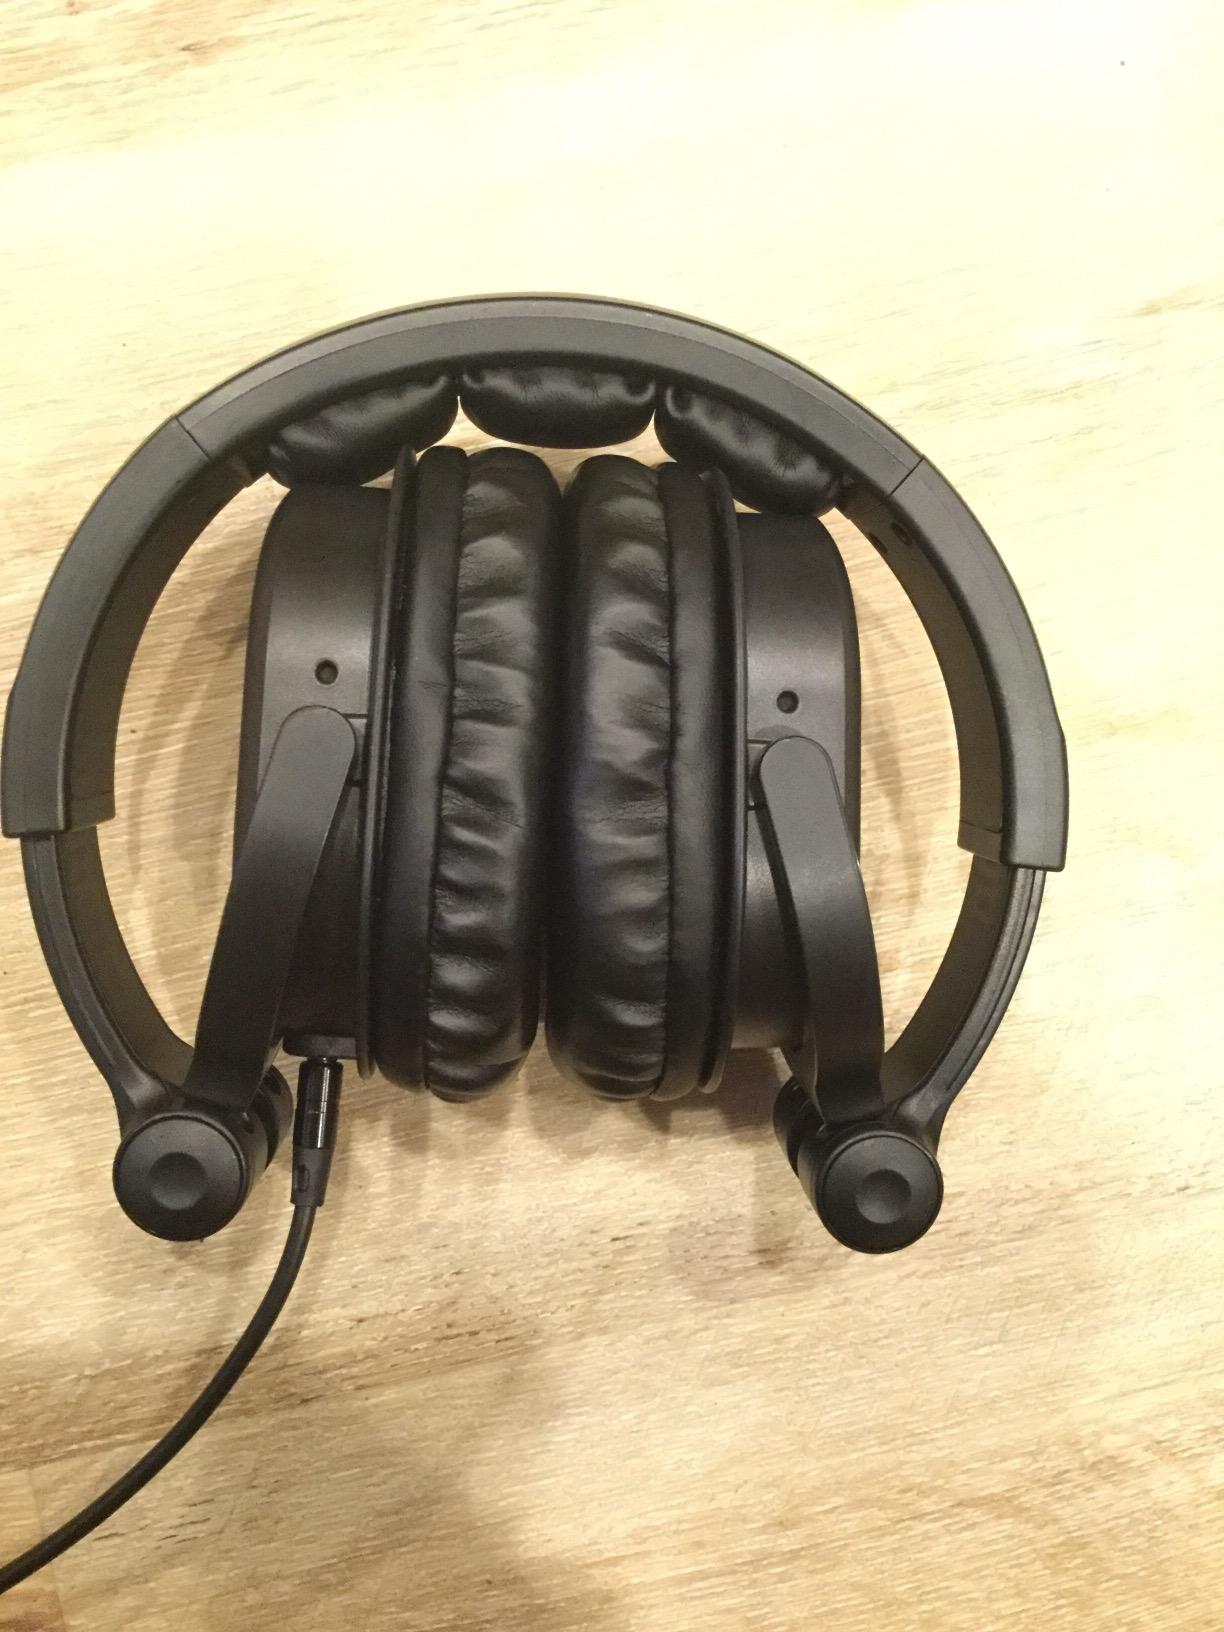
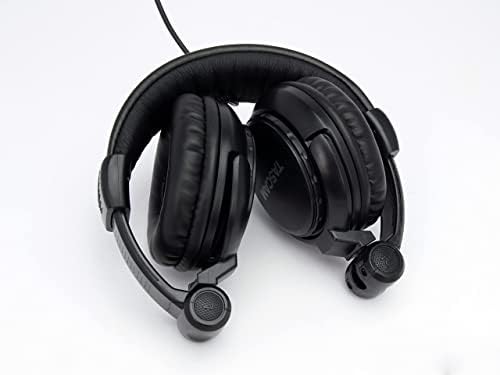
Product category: headphones
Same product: no